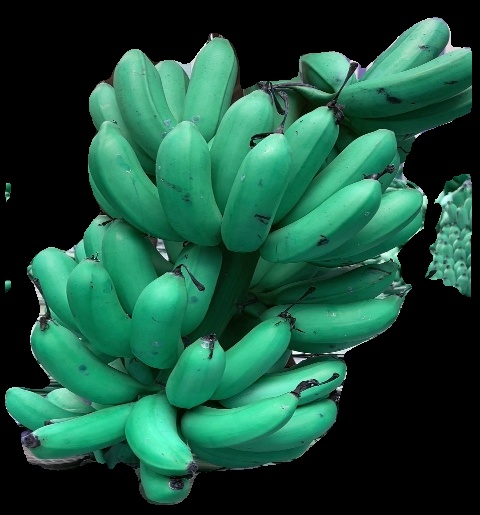
Variety: rasbale
Grade: grade1